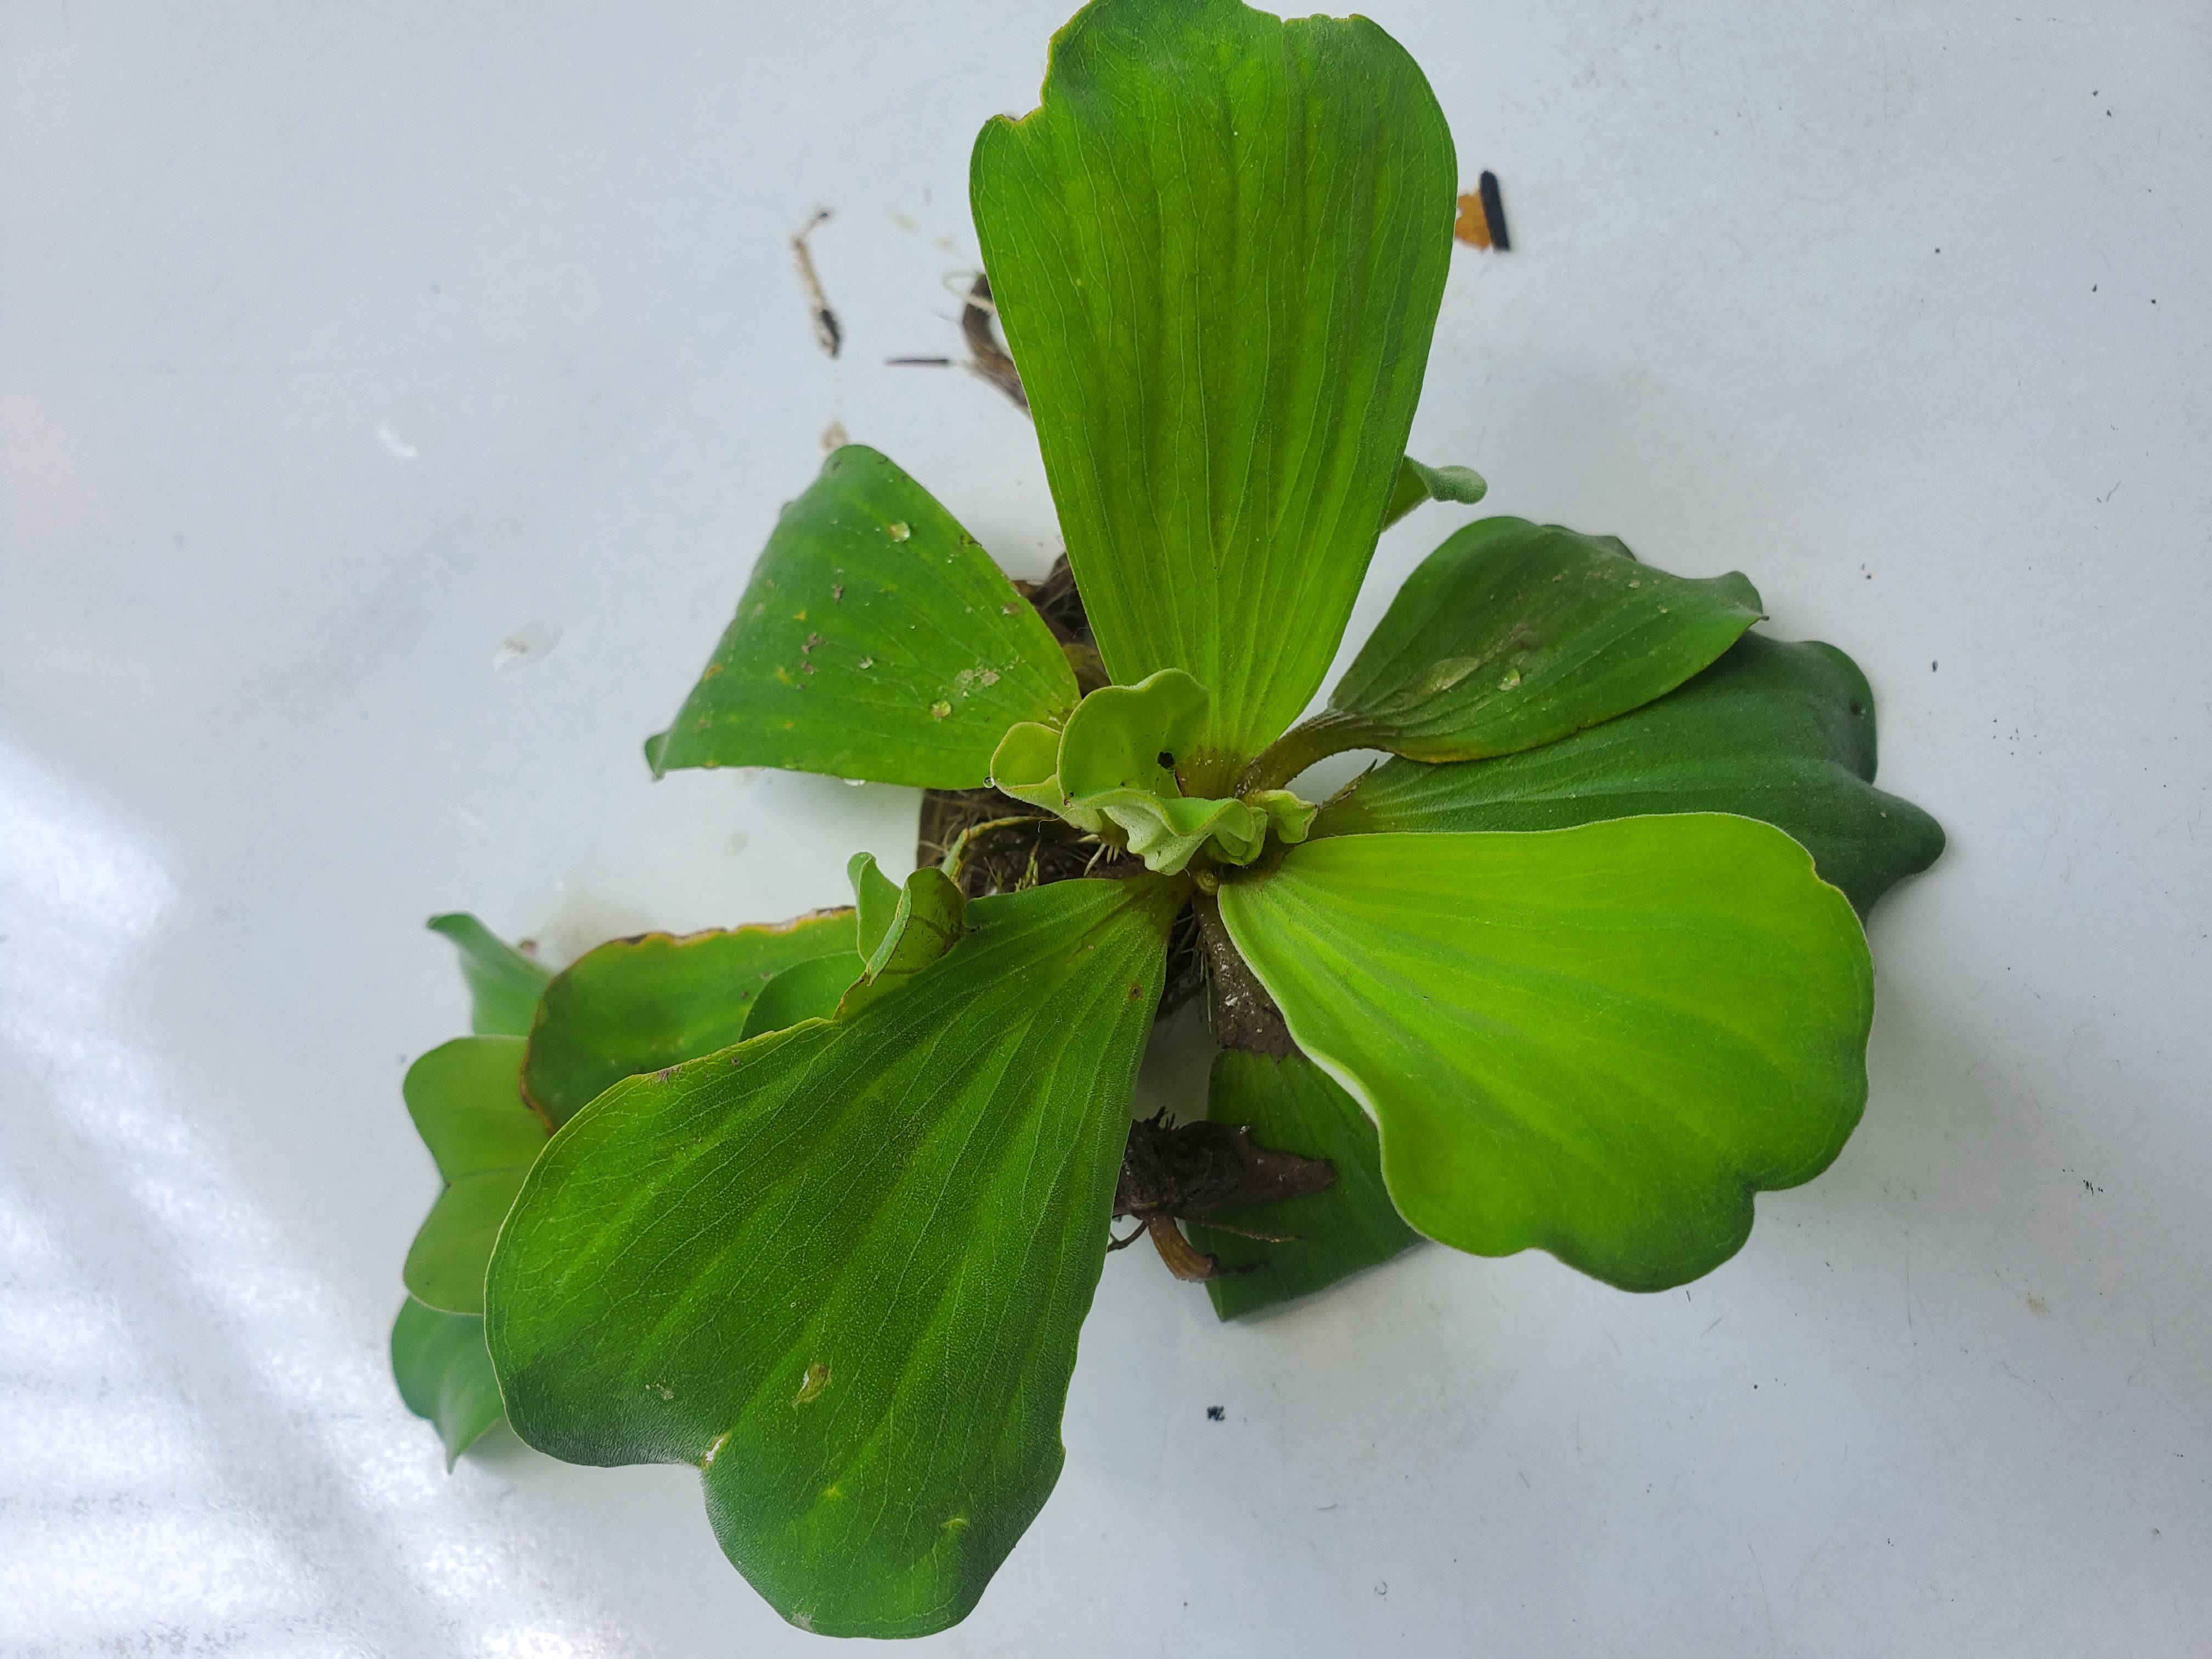
Species: Water Lettuce (Pistia stratiotes)